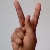
The image shows a hand gesture representing the letter 'K' in Indian Sign Language.